Bar stock

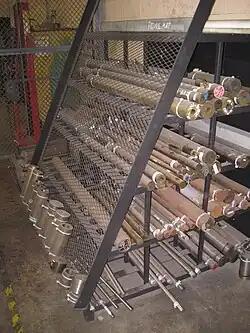
Storage area containing assorted bar stock.

Bar stock, also (colloquially) known as blank, slug or billet, is a common form of raw purified metal, used by industry to manufacture metal parts and products. Bar stock is available in a variety of extrusion shapes and lengths. The most common shapes are round (circular cross-section), rectangular, square and hexagonal. A bar is characterised by an "enclosed invariant convex cross-section", meaning that pipes, angle stock and objects with varying diameter are not considered bar stock.